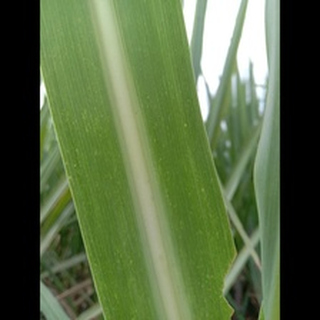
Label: sugarcane_mosaic